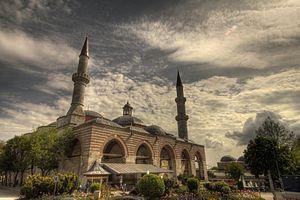
La Vieille Mosquée d'Edirne est une mosquée d'Edirne, en Turquie, elle fut construite entre 1402 et 1414.